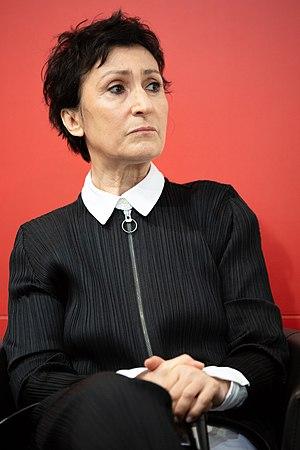
Renan Demirkan est une écrivain et actrice allemande.